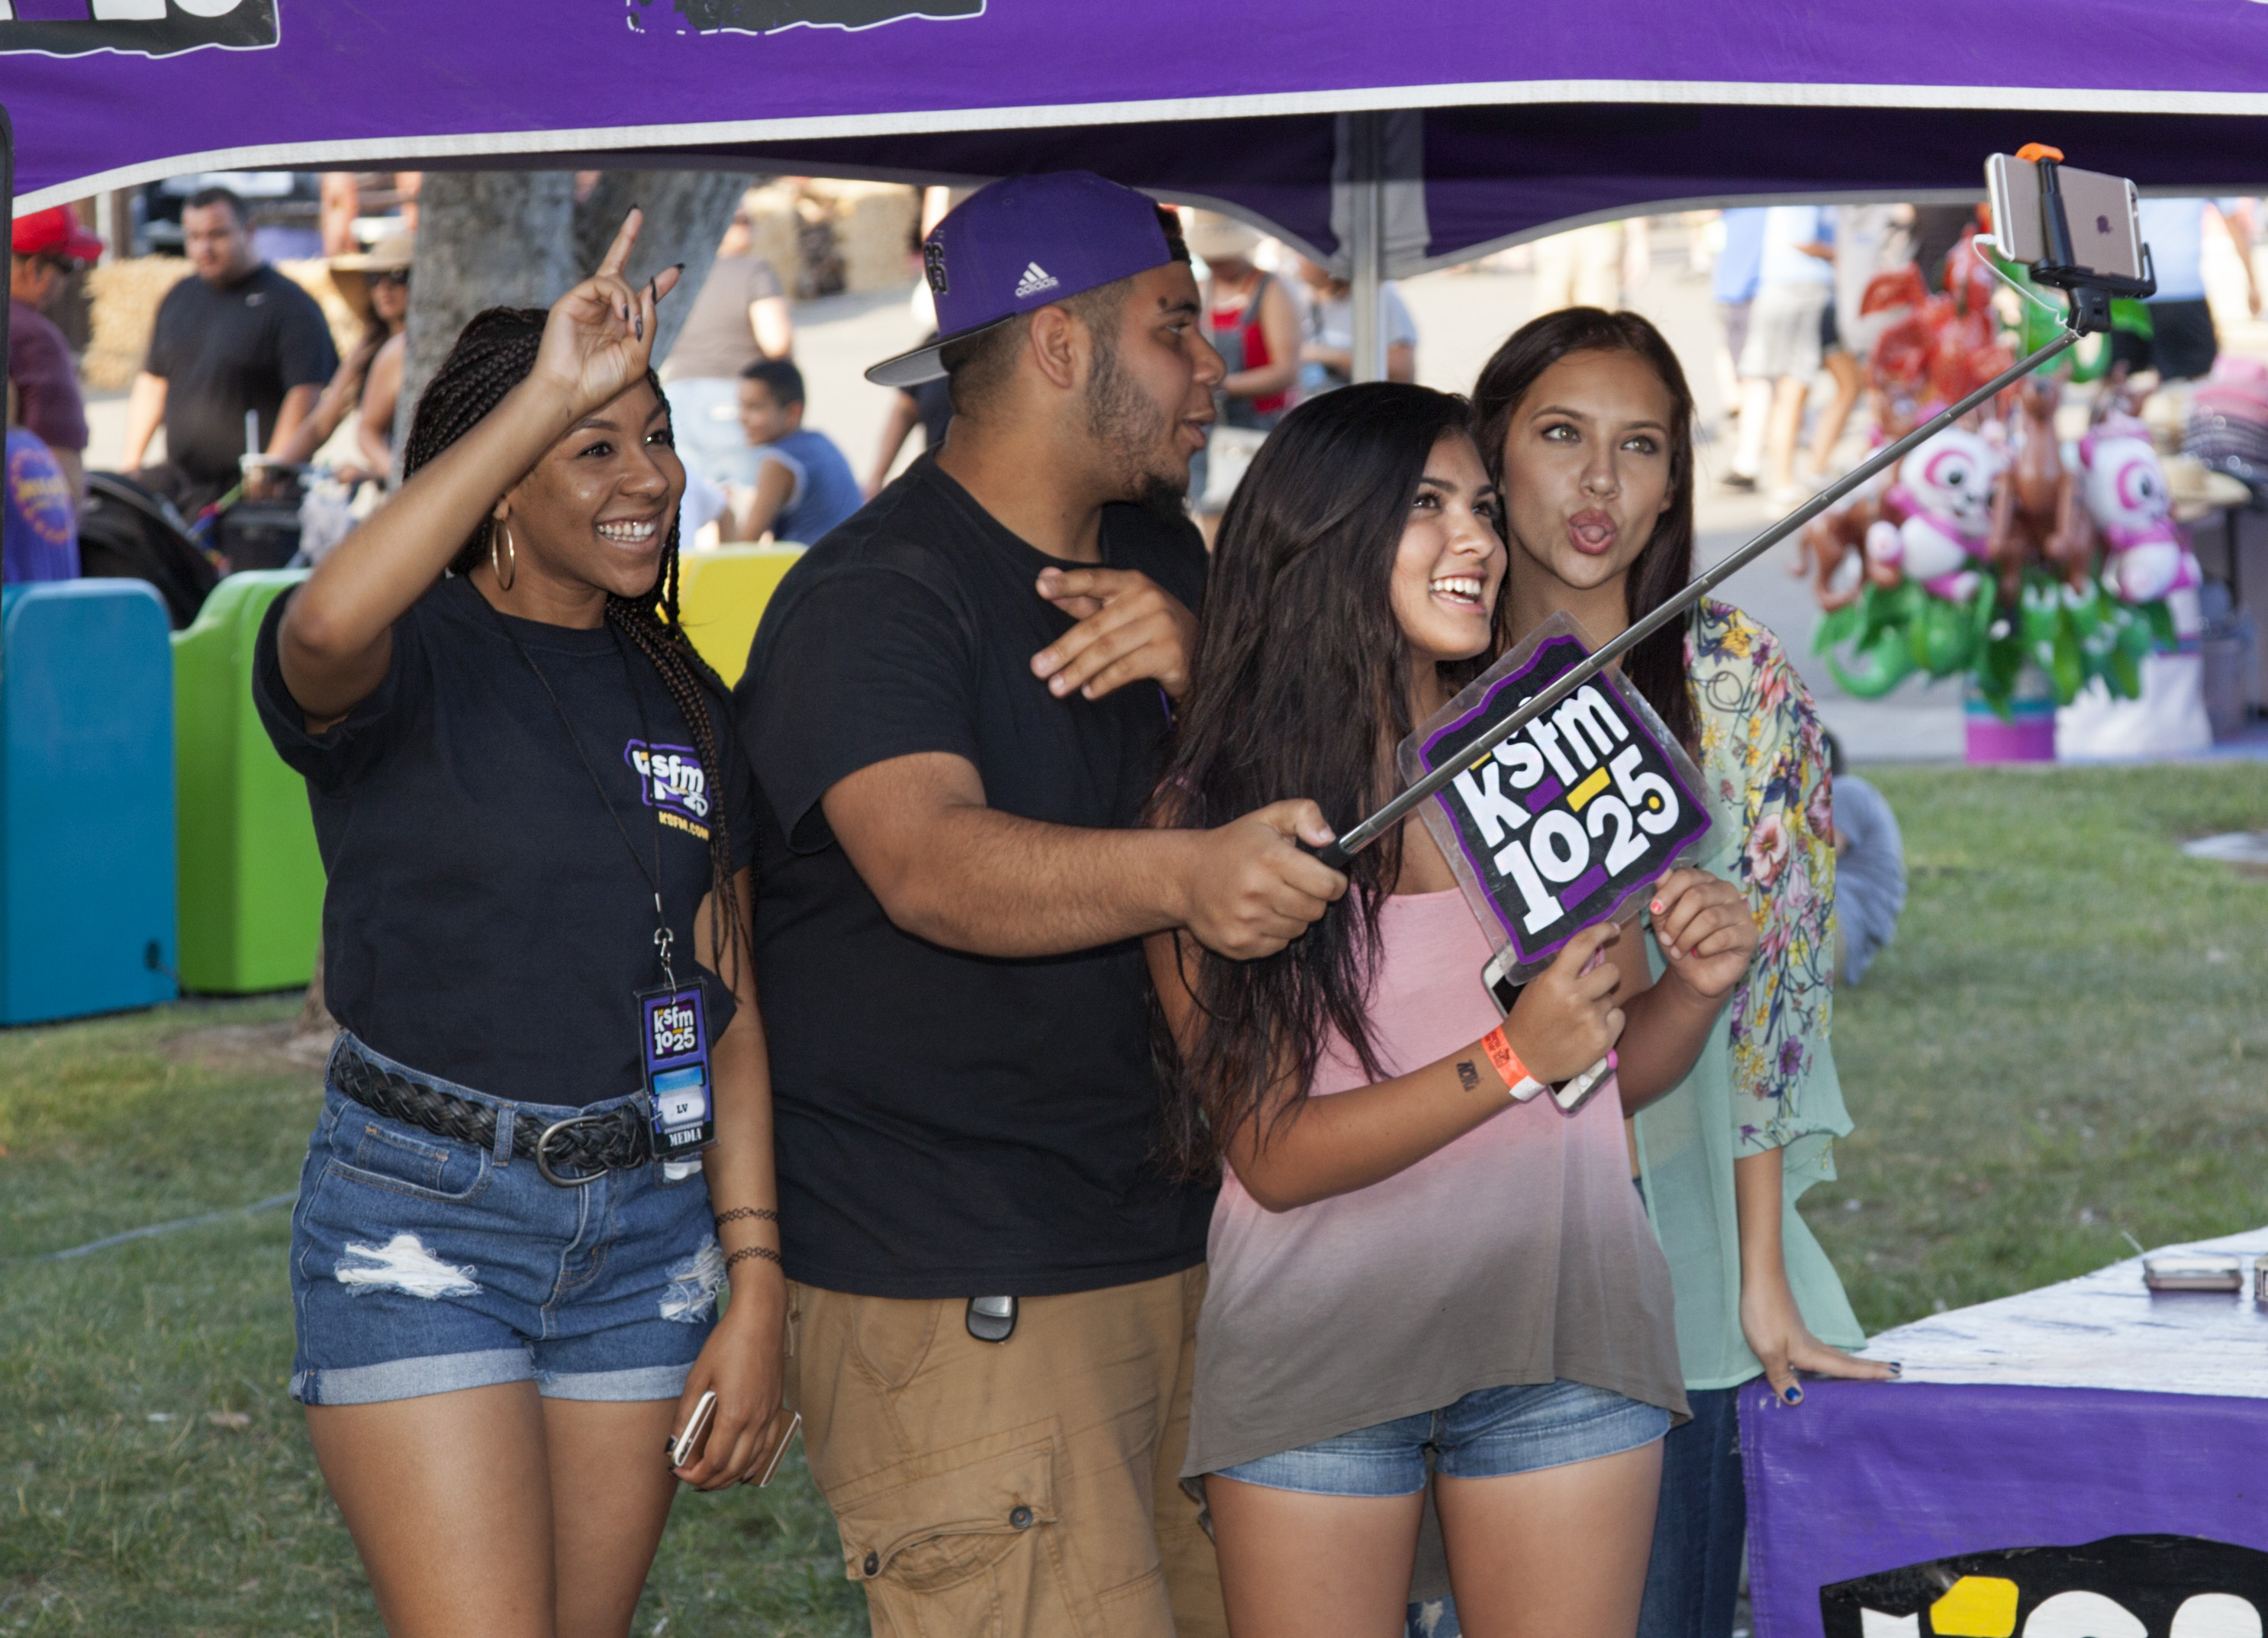
people, street, festival, fair, sacramento, statefair